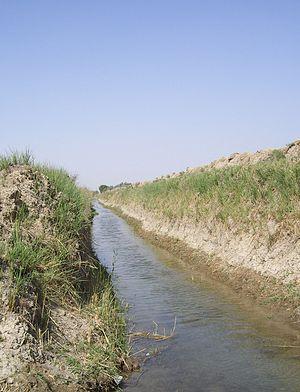
L'Empire néo-babylonien correspond à une période de l'histoire du royaume de Babylone comprise entre 626 et 539 av. J.-C. Cette époque marque le sommet de la puissance babylonienne, constituant un véritable empire reprenant l'héritage de l'empire assyrien qu'il a abattu et dominant tout le Moyen-Orient. En réalité, cette puissance apparaît comme étant avant tout le fait de Nabopolassar et de son fils Nabuchodonosor II, le royaume s'écroulant une vingtaine d'années après la mort de ce dernier, sous les coups du roi perse Cyrus II, le fondateur de l'empire achéménide.
L'agriculture est l'activité économique principale de la Mésopotamie antique. Soumis à des contraintes fortes, notamment l'aridité et des sols pauvres, les paysans mésopotamiens ont développé des stratégies efficaces permettant à soutenir le développement des premiers États, des premières villes puis des premiers empires connus, sous l'égide des institutions dominant l'économie, à savoir les palais royaux et provinciaux, les temples et les domaines des élites. Elle repose avant tout sur la culture des céréales et l'élevage ovin, mais aussi les légumineuses ou encore le palmier-dattier au sud et la vigne au nord.